Dreadful Shadows

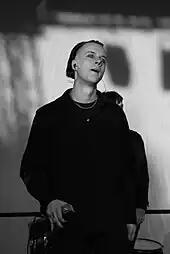
Frontman Sven Friedrich

In 1997, Dreadful Shadows moved to the record company Oblivion, releasing the single Burning the Shrouds. Following a support tour with fellow gothic metal band Paradise Lost, the band's third studio album, Beyond The Maze, was released in February 1998. The promo tour took the band to Beirut/Lebanon. The release of the Tanita Tikaram cover "Twist in My Sobriety" concluded a successful year. Their qualities as live band were proved in 1999 when the Dreadful Shadows embarked on an extensive European tour.